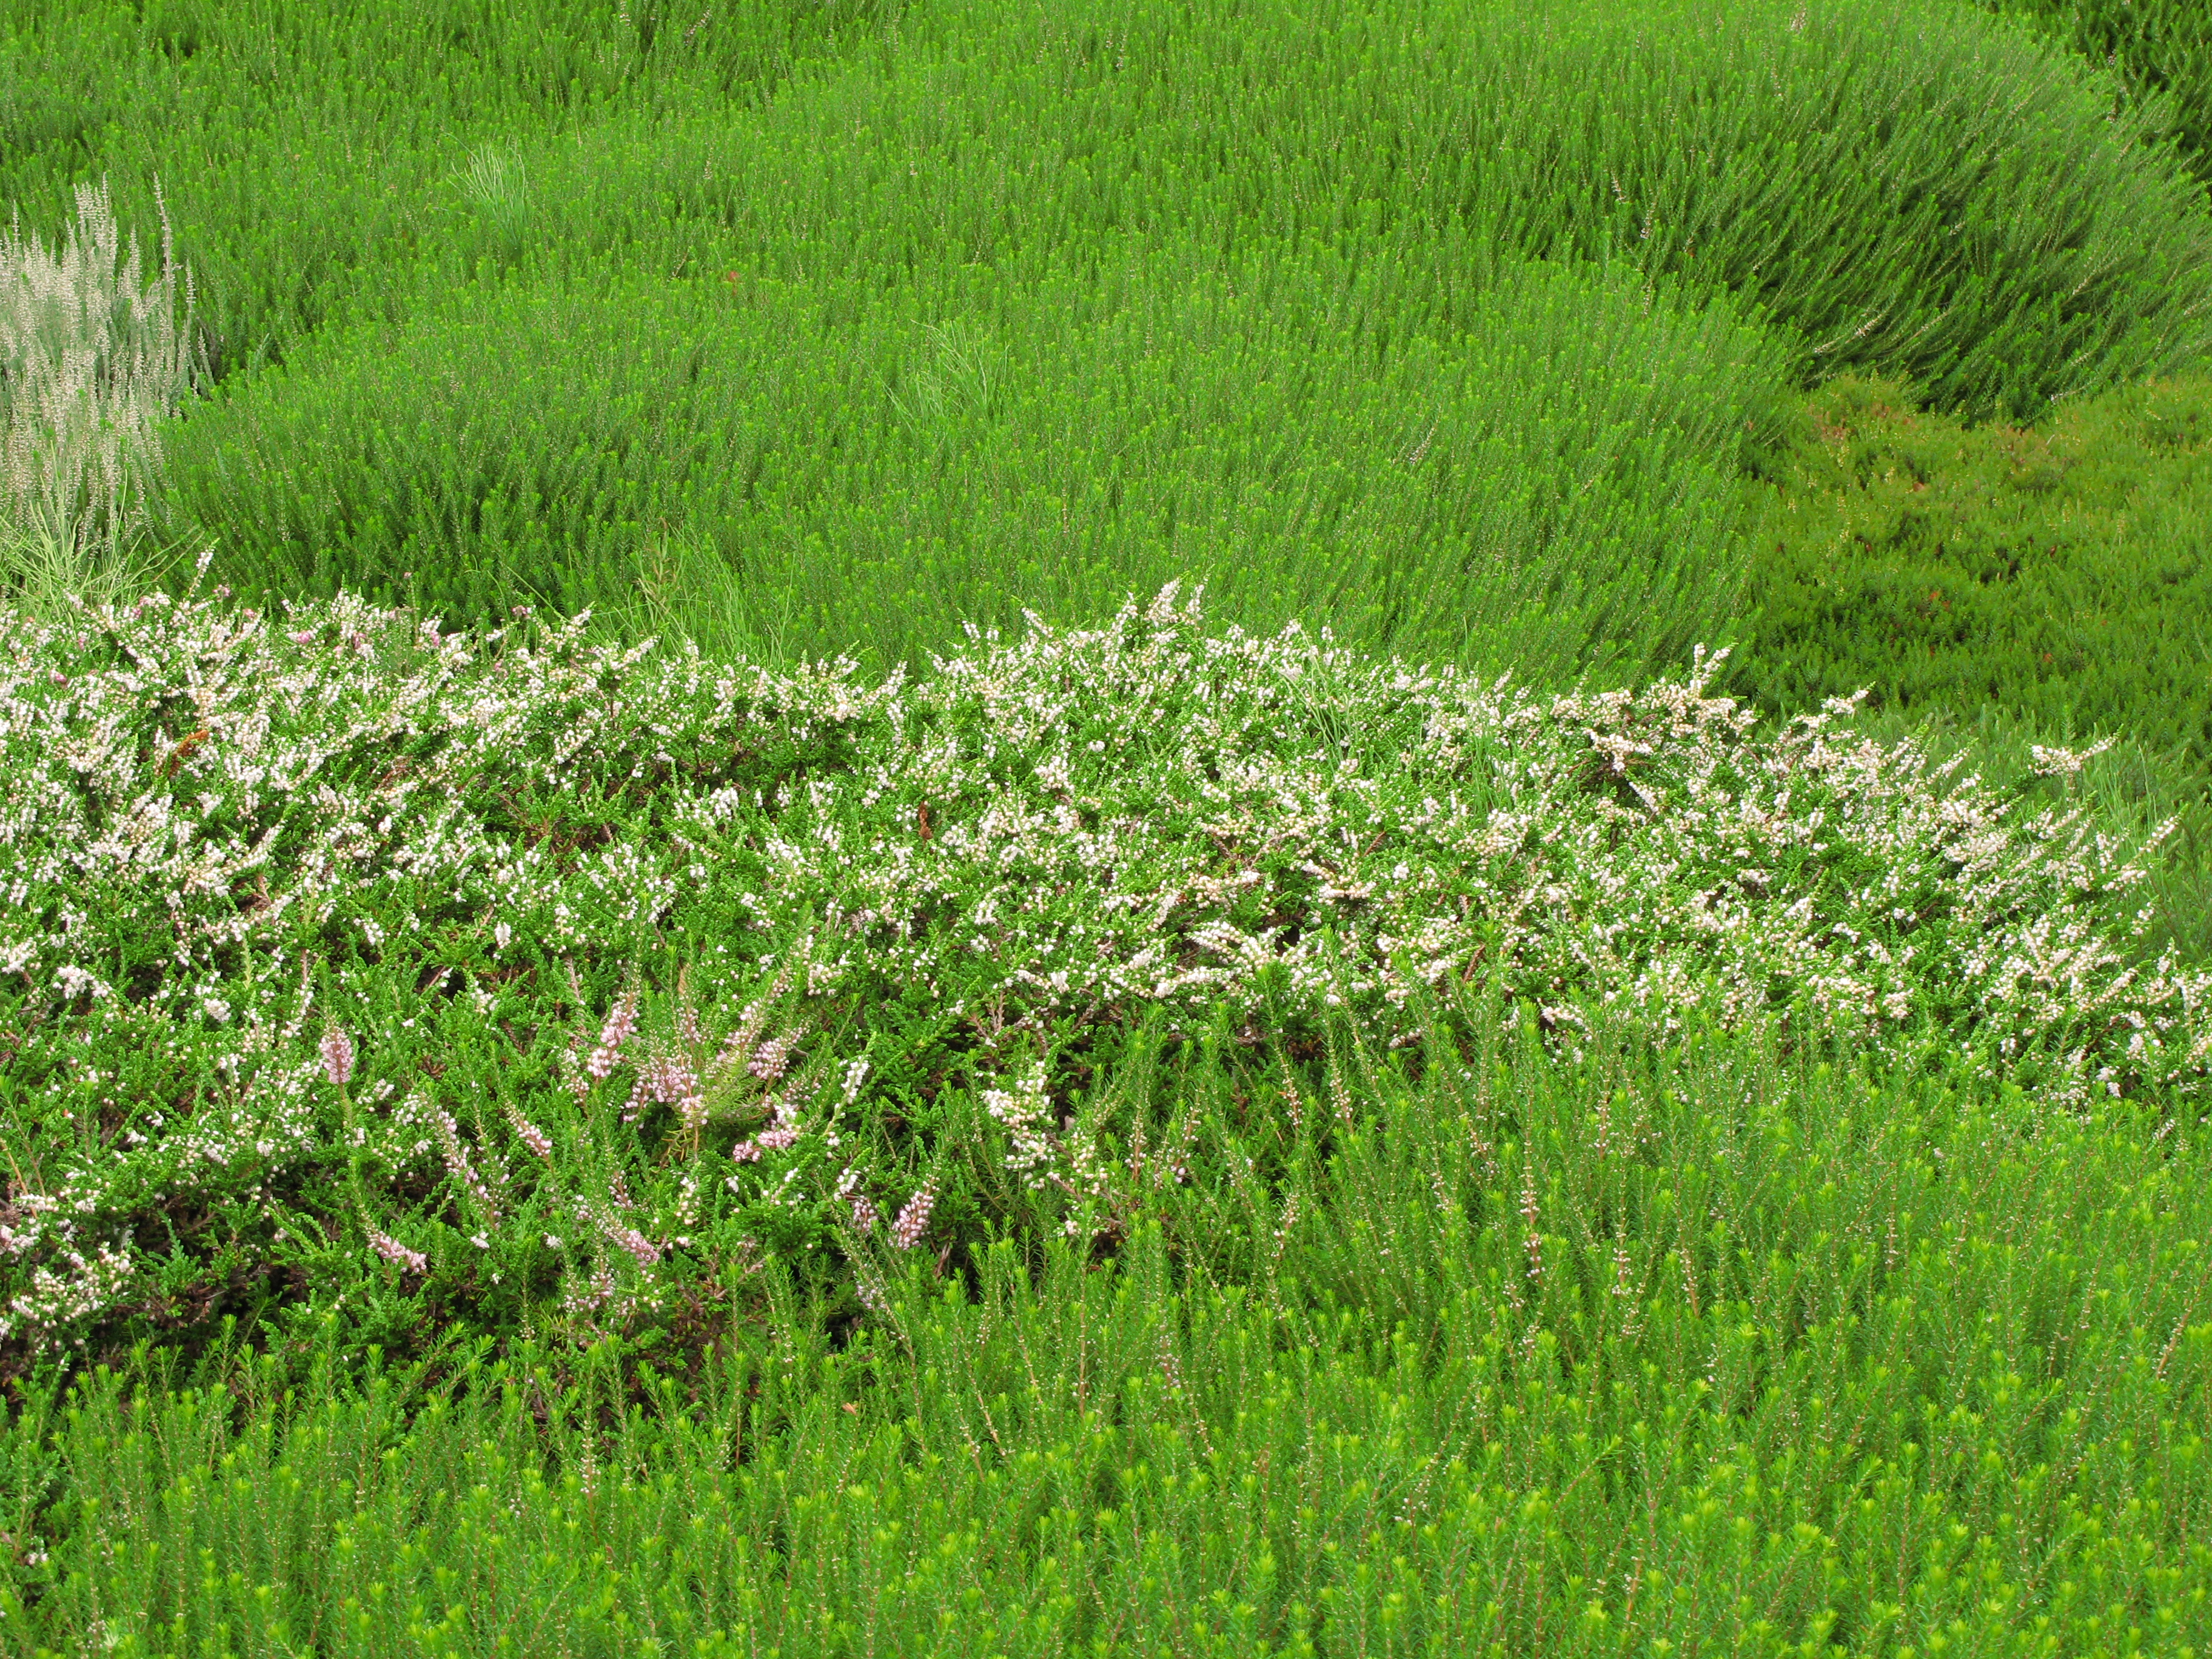
grass, plant, field, lawn, meadow, prairie, flower, foliage, pattern, green, high, herb, crop, pasture, agriculture, wildflower, background, grassland, vegetation, shrub, wetland, wallpaper, hires, habitat, ecosystem, hi, res, g7, paddy field, flowering plant, natural environment, grass family, land plant